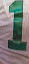
Number: 1